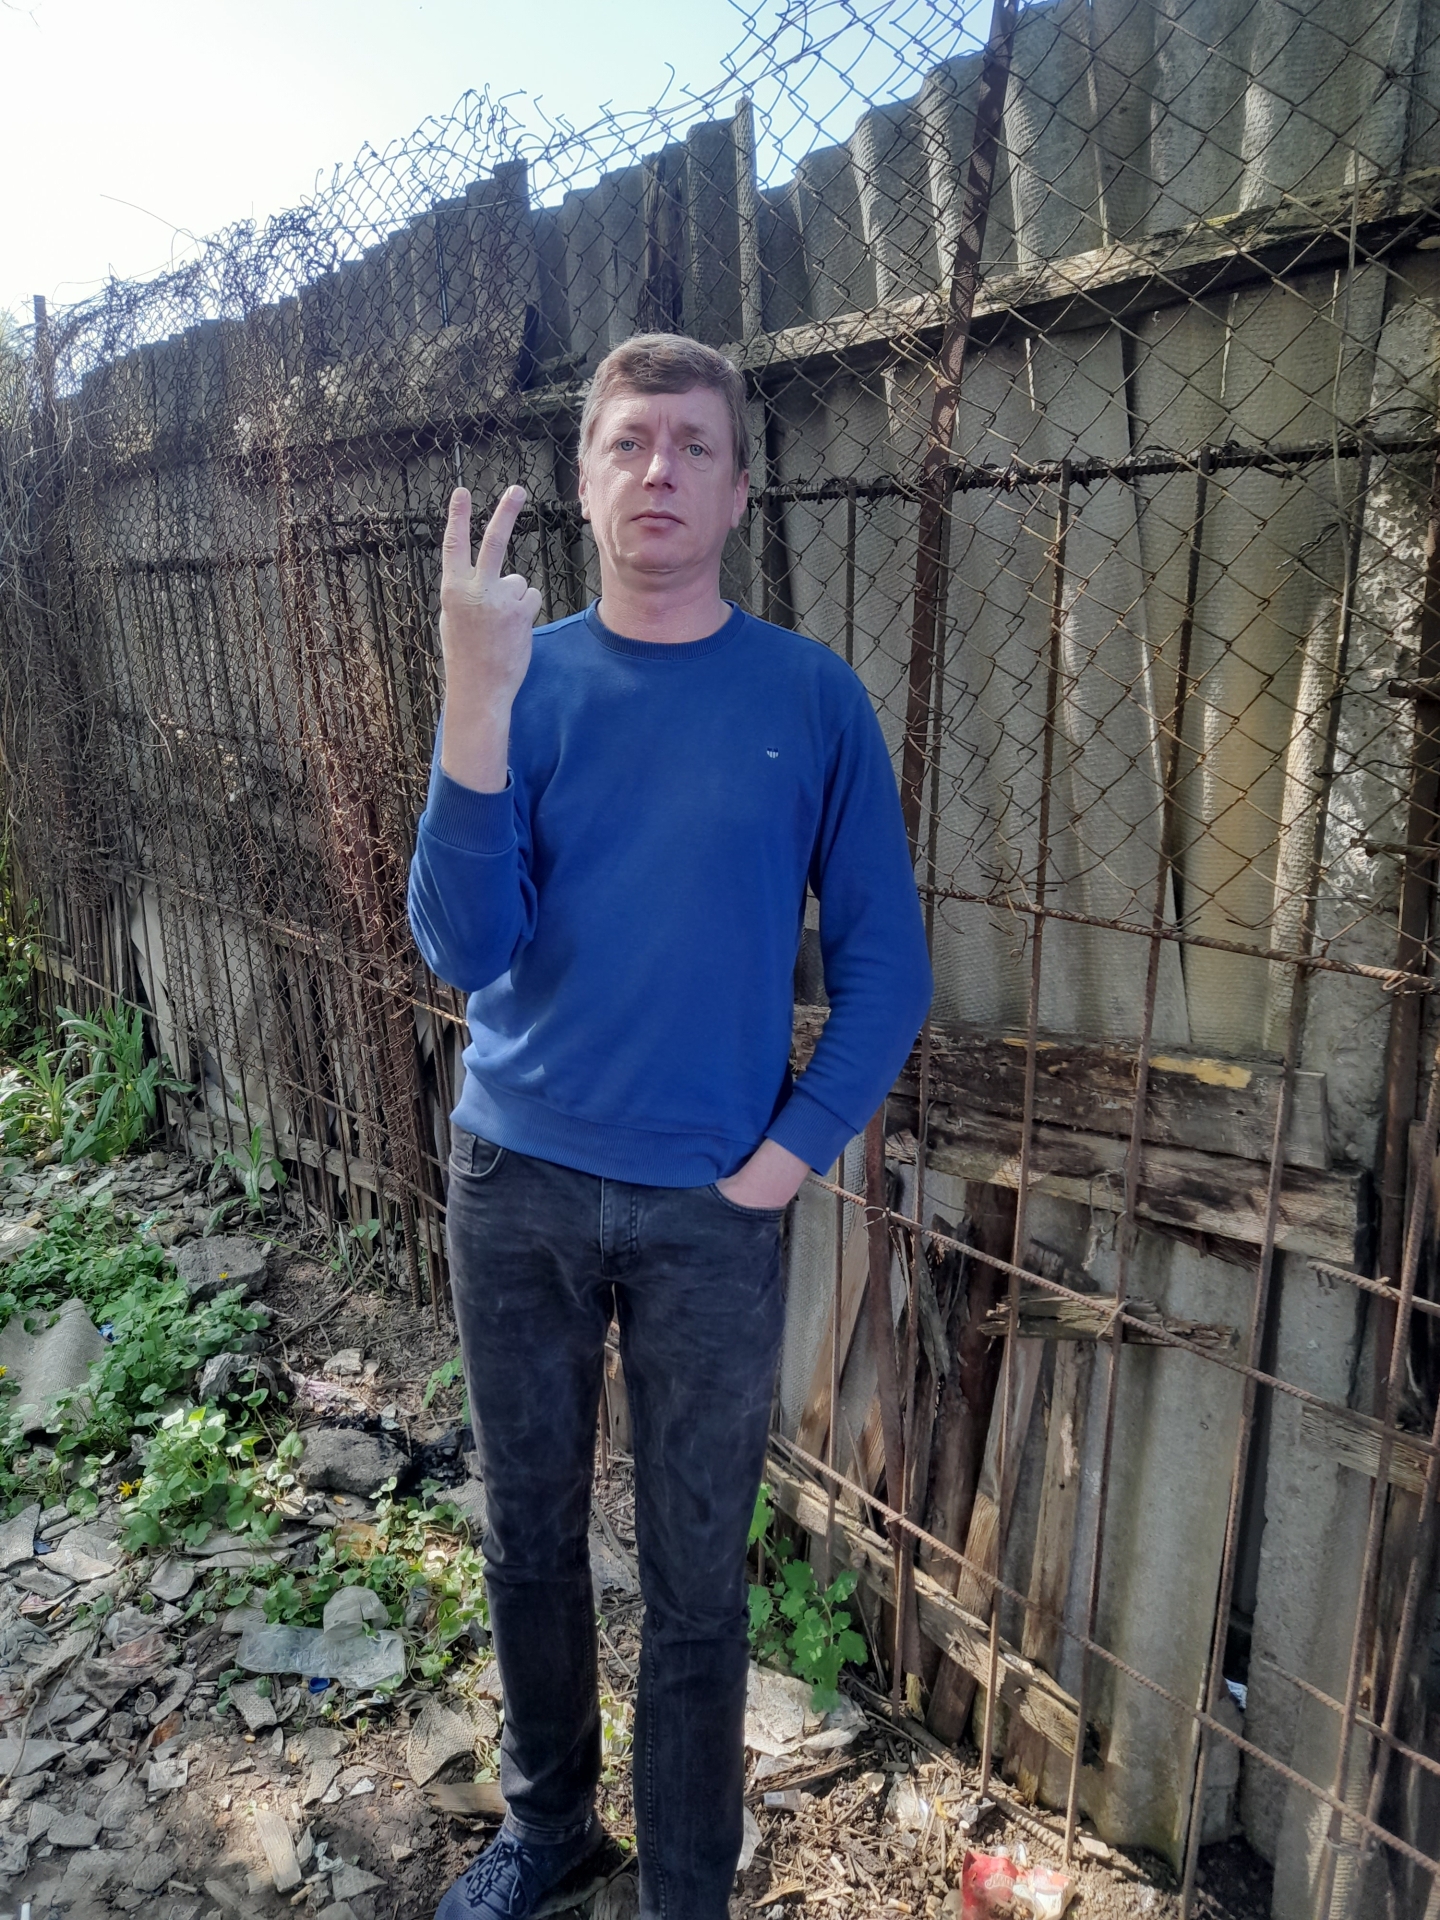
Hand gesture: peace_inverted